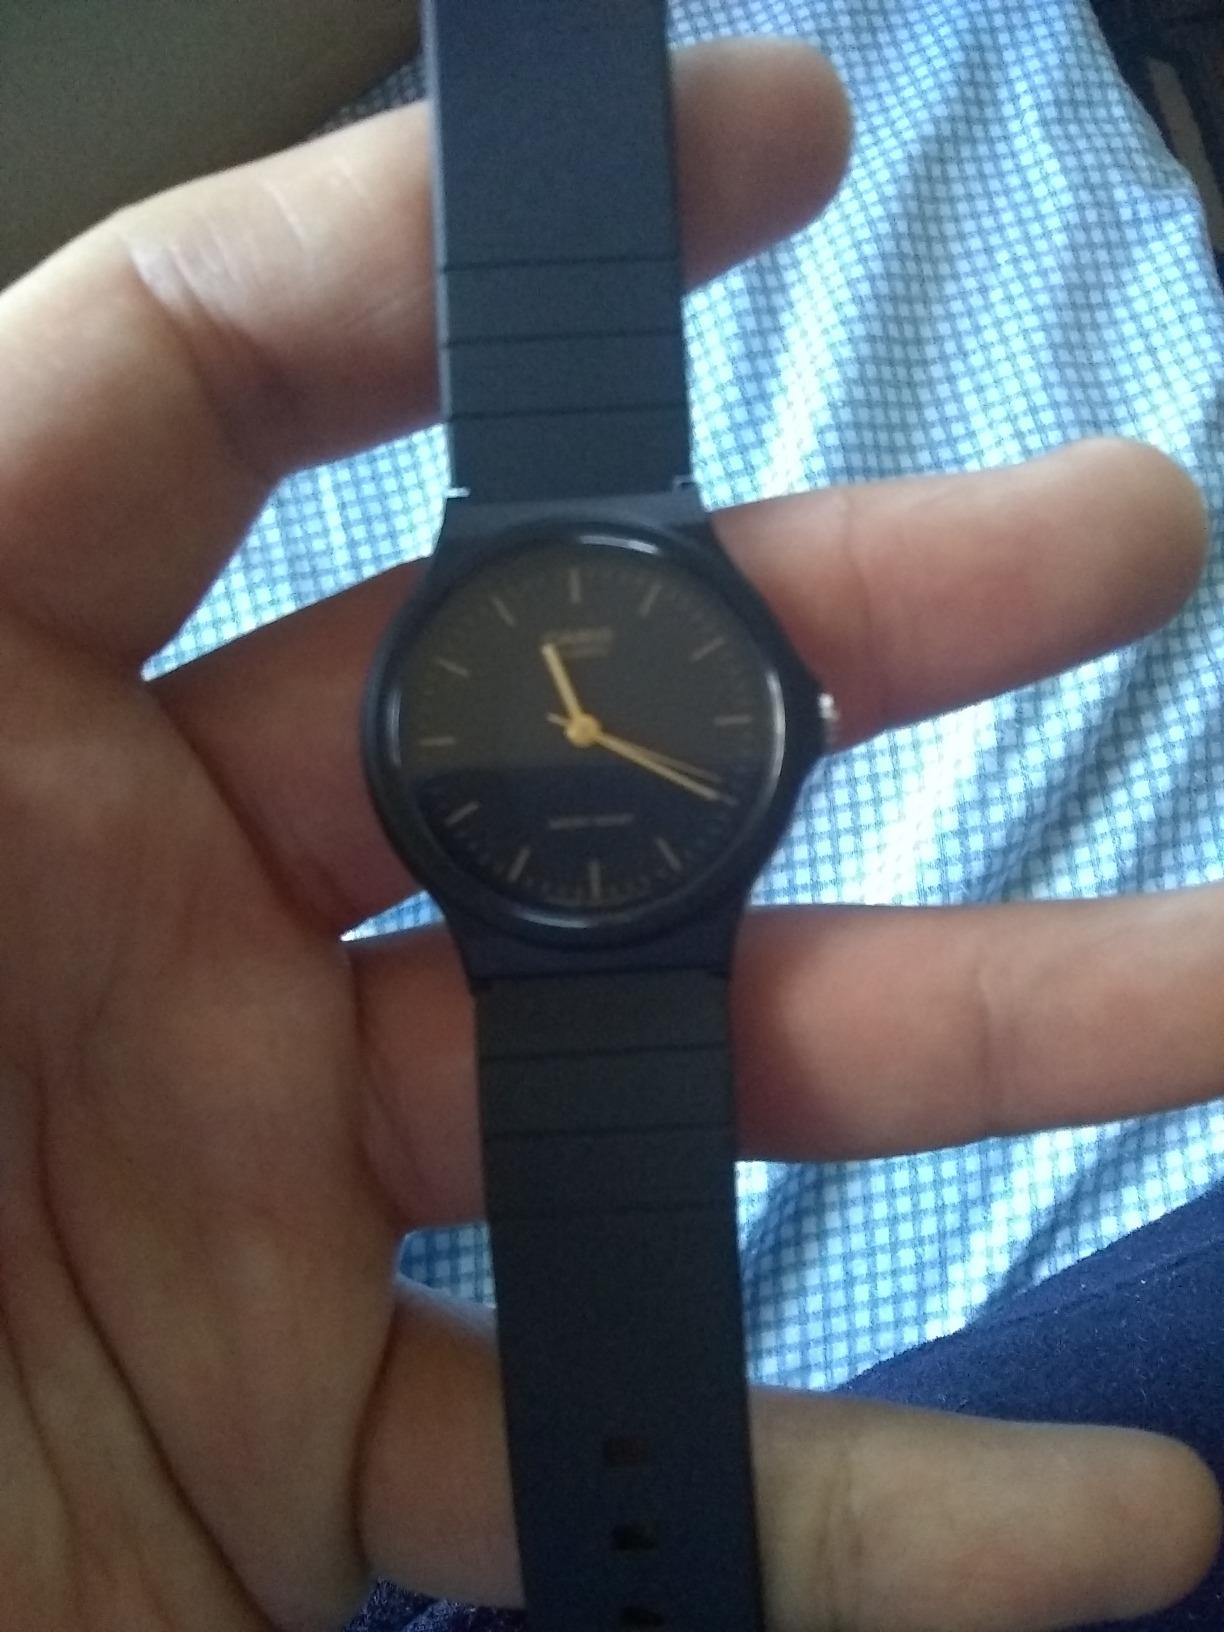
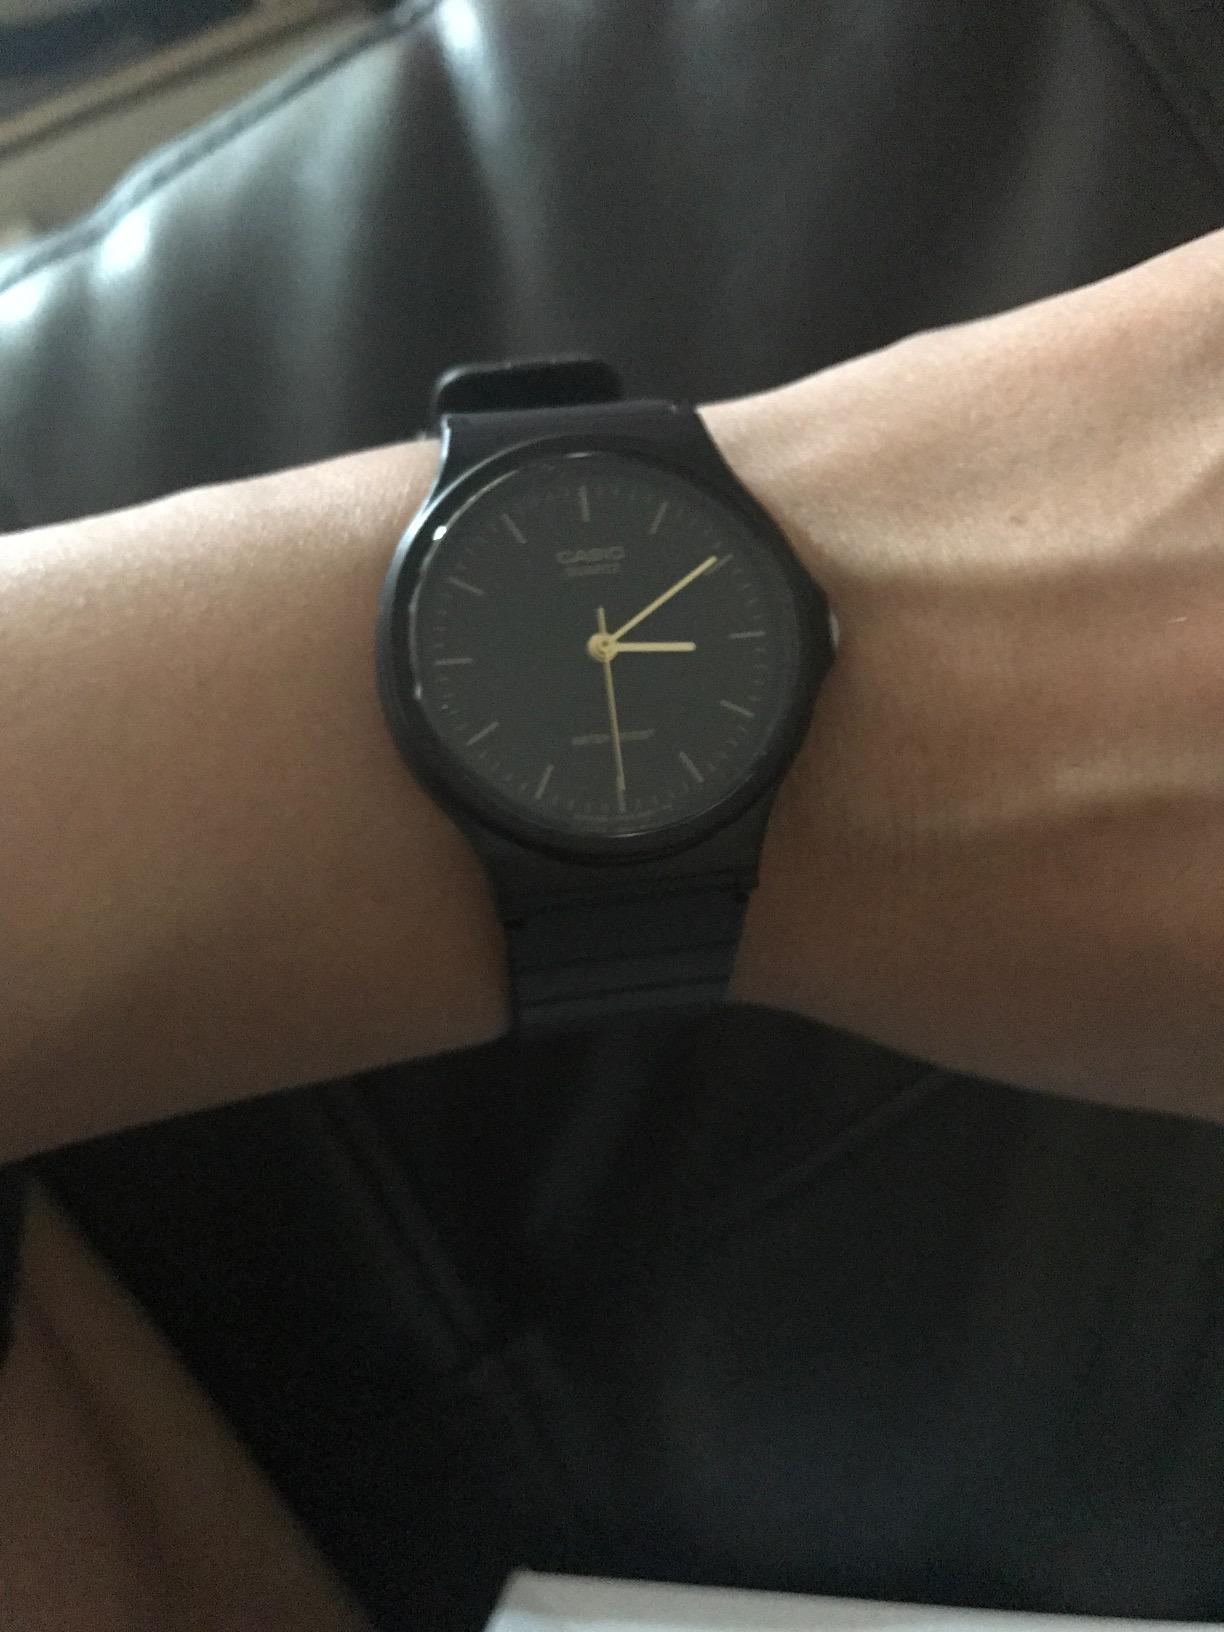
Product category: accessories_watch
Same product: yes